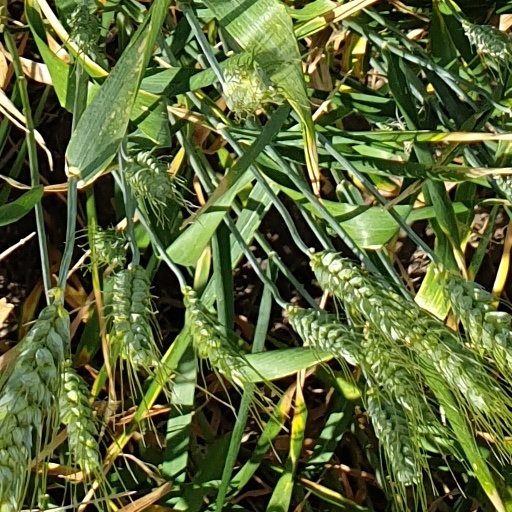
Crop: wheat